I Love You Only

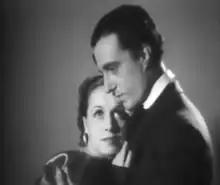
Milly and De Sica in a film scene

I Love You Only (Italian: Amo te sola) is a 1935 Italian historical drama film directed by Mario Mattoli and starring Milly, Vittorio De Sica and Giuditta Rissone.